Joey Coulter

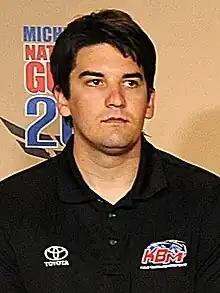
Coulter at Michigan International Speedway in 2013

Joseph Coulter IV (born June 8, 1990) is an American professional stock car racing driver. He currently competes in the SMART Modified Tour, driving the No. 02 for his own team.